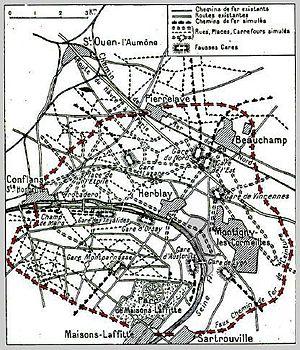
Plan de détail avec lignes de chemin de fer, bâtiments
Herblay-sur-Seine est une commune française située dans le département du Val-d'Oise en région Île-de-France. Ses habitants sont appelés les Herblaysiens ou Herblaisiens.
La réplique de Paris et de ses environs est un projet de construction planifié en 1917, pendant la Première Guerre mondiale, par l’état-major français, afin de leurrer les aviateurs allemands venant bombarder Paris. La capitale devait être plongée dans l'obscurité complète et des leurres reproduisant le paysage nocturne de la ville devaient être créés à distance. Censée être bâtie au nord-ouest et au nord-est de Paris, cette réplique ne vit pourtant pas le jour dans sa totalité, seules quelques constructions aux alentours de Gonesse, Maisons-Laffitte et Chelles furent mises en service deux mois avant l'armistice de 1918.